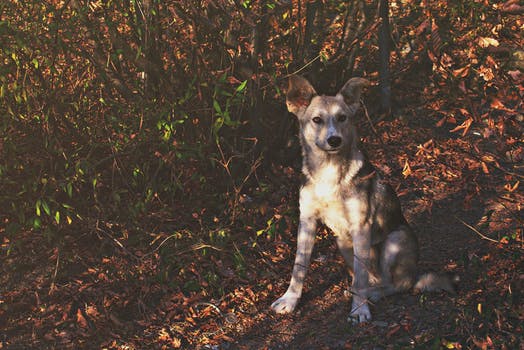
Label: No Watermark